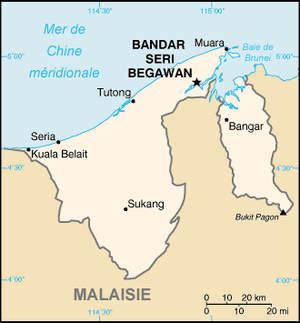
La frontière entre le Brunei et la Malaisie, concernant l’État de Sarawak, est constitué de deux segments :
Brunei ou Brunéi, en forme longue Negara Brunei Darussalam est un petit État situé dans le nord de l’île de Bornéo, en Asie du Sud-Est. Il partage l'île avec la Malaisie et l’Indonésie. Son territoire, coupé en deux parties, est bordé par la mer de Chine méridionale et totalement enclavé dans l'État malaisien de Sarawak. Il est dirigé depuis 1968 par le sultan Hassanal Bolkiah.